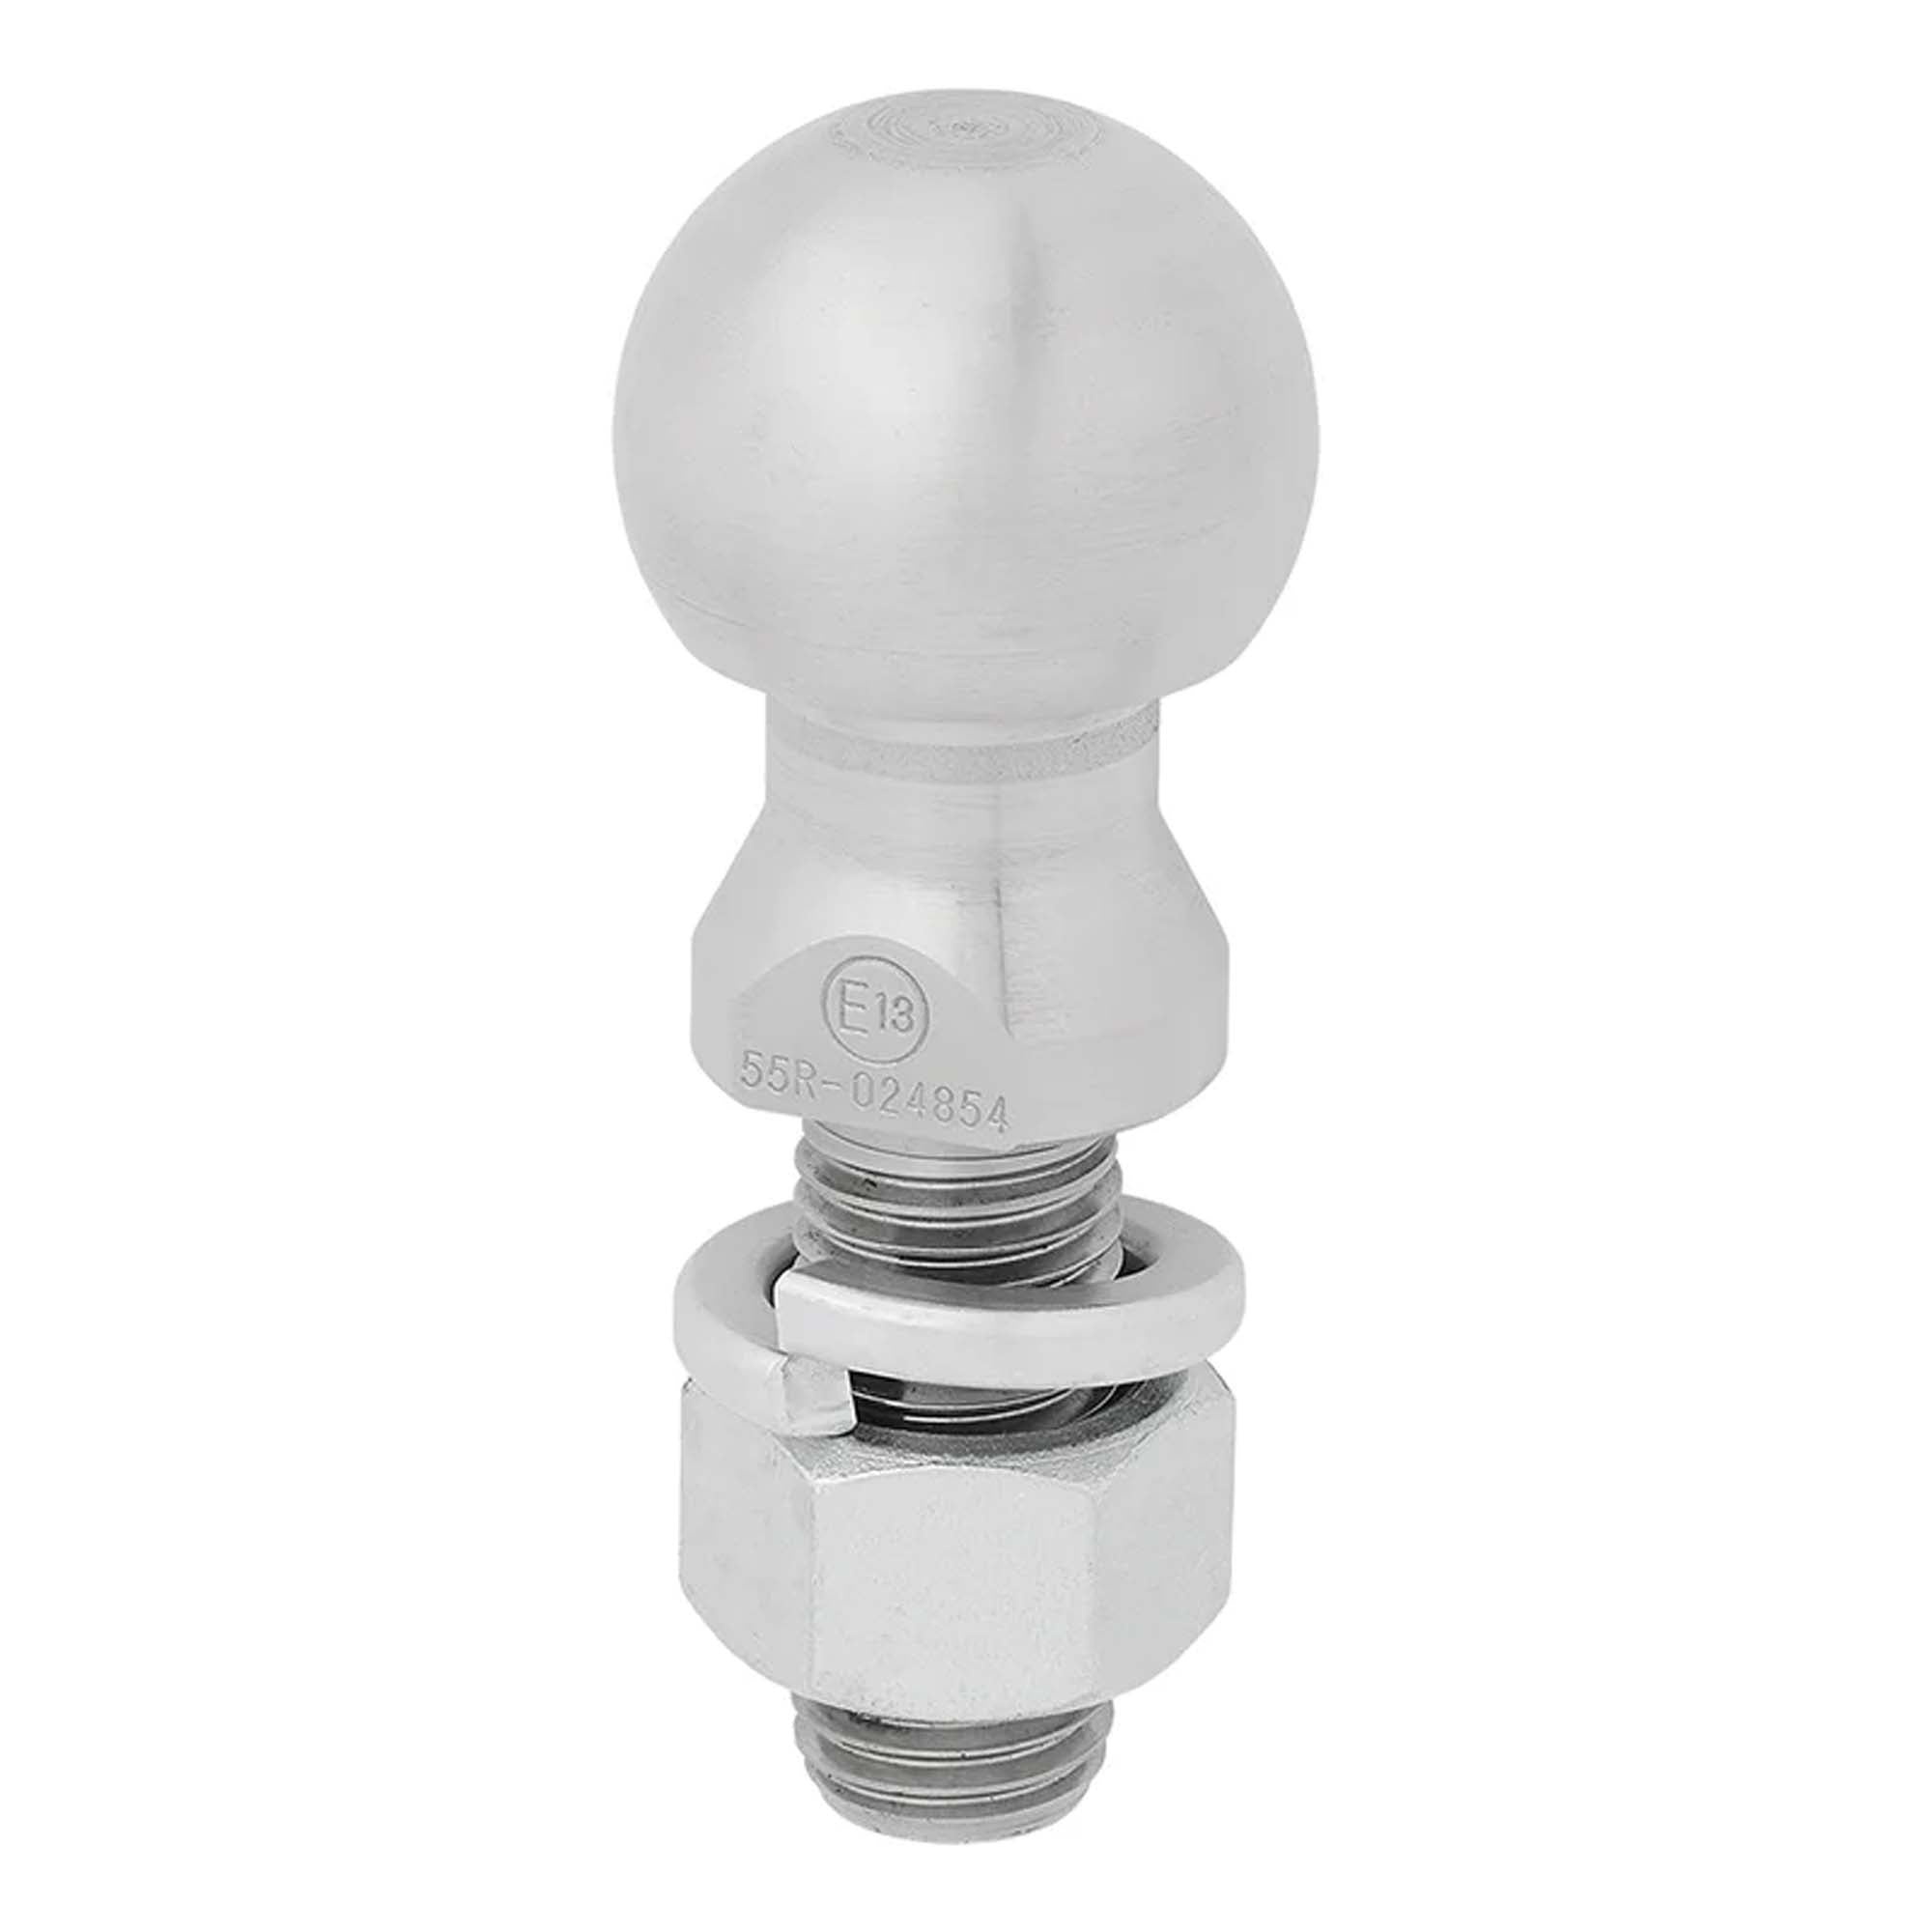
2000kg Anhänger Kugelkopf gerade M24x55mm E13
Anhänger-Zugkugelkopf 50 mm gerade – E13 geprüft – M24x55 mm Gewinde – bis 2000 kg Dieser hochwertige Zugkugelkopf (Kugelkopf) mit M24 x 55 mm Gewinde ist die ideale Lösung für den Einsatz an PKW-Anhängern, Quads, Rasentraktoren, Ackerschienen u.v.m. Gefertigt aus robustem, verchromtem Stahl ist er für eine maximale Anhängelast von 2000 kg ausgelegt und E13-zertifiziert für den Einsatz im öffentlichen Straßenverkehr. 🔹 Vorteile auf einen Blick: ✅ Passend für alle 50 mm Zugkugelkupplungen ✅ E13 geprüft (R55) – Zugelassen für den Straßenverkehr ✅ Robuste Ausführung – Verchromter Stahl für hohe Belastbarkeit und Langlebigkeit ✅ Einfache Montage – Inklusive Mutter und Unterlegscheibe 📏 Technische Details: ✔ Gewinde: M24 x 55 mm ✔ Gesamtlänge: 128 mm ✔ Material: Verchromter Stahl ✔ Gewicht: ca. 0,95 kg ✔ D-Wert: 9,81 kN ✔ Stützlast (S): 200 kg ✔ Max. Anhängelast: 2000 kg 📦 Lieferumfang: ✔ 1x Zugkugelkopf 50 mm (gerade) ✔ Inklusive verzinkter Mutter und Unterlegscheibe 💡 Anwendungsbereiche: Perfekt geeignet für PKW, Quads, Aufsitzmäher, Traktoren oder landwirtschaftliche Maschinen mit Zugaufnahme. Ideal für den Einbau an Ackerschienen oder Zugstangen. 🛒 Jetzt bestellen & zuverlässig Anhänger kuppeln! ➡️ Universell einsetzbar, stabil & geprüft – der perfekte Kugelkopf für Ihre Anhängerkupplung! Zugkugel, Kugelkopf, Anhängerkupplung, Kugelkopfbolzen, Anhängerkupplungskugeln, Kupplungskugeln
Brand: Pro Plus
Category: Vehicles & Parts > Vehicle Parts & Accessories > Motor Vehicle Parts > Motor Vehicle Towing > Hitch Balls